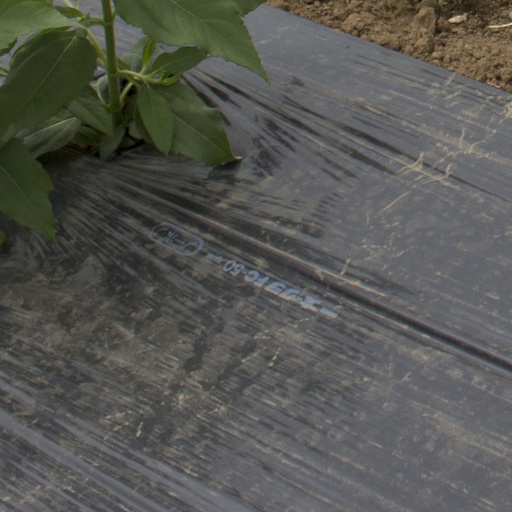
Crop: Jerusalem artichoke